History of the Long Island Rail Road

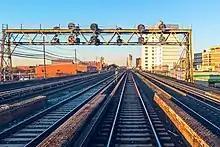
The LIRR (seen here approaching Jamaica station) still had some PRR style positional signals on the main line in 2019

A group of College Point and Whitestone citizens, feeling they had been tricked by the LIRR, convinced wealthy residents of College Point and Whitestone, including Conrad Poppenhusen, to buy out the stock of the old Flushing and Woodside Railroad and set out to complete the line. The construction of the line was done under the name of the Flushing and North Side Railroad, which was incorporated in 1868. This company had the right to build a line from Long Island City to Flushing and beyond to Roslyn, with a branch from Flushing to Whitestone. The group gained control of the unfinished Flushing and Woodside Railroad, and opened its line to Flushing, paralleling the LIRR from Long Island City to Woodside, in 1868 and to College Point and Whitestone in August 1869.